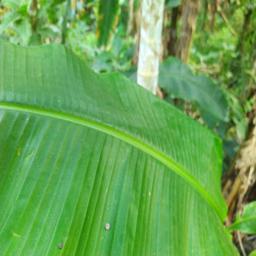
Label: YELLOW SIGATOKA